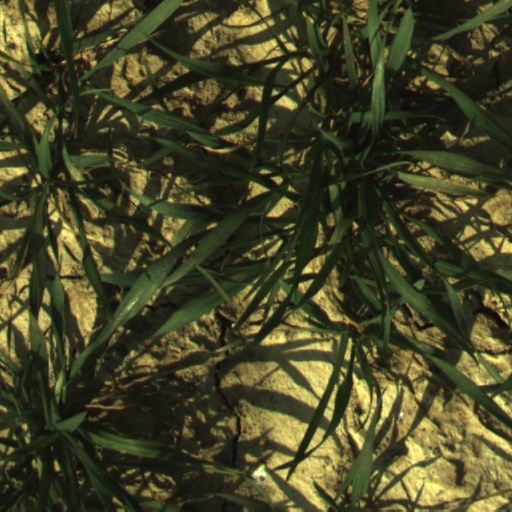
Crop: wheat